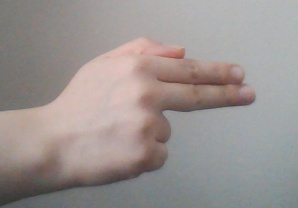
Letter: ghain